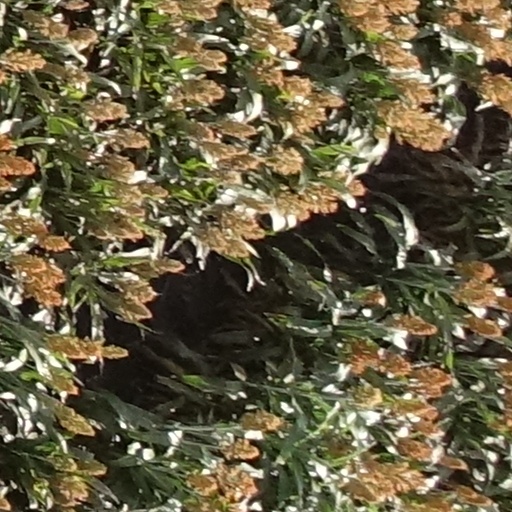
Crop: sorghum